Matthias Braunöder

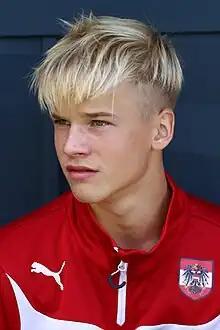
Braunöder in 2018

Matthias Braunöder (born 27 March 2002) is an Austrian professional footballer who plays as a midfielder for club Como.